The Other Side of Gentleman

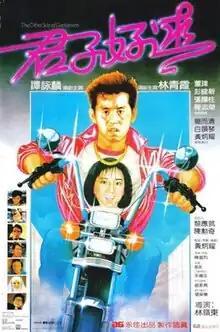

The Other Side of Gentleman (君子好逑) or The Other Side of a Gentleman is a 1984 Hong Kong romantic comedy film directed by Ringo Lam, and starring Alan Tam and Brigitte Lin.